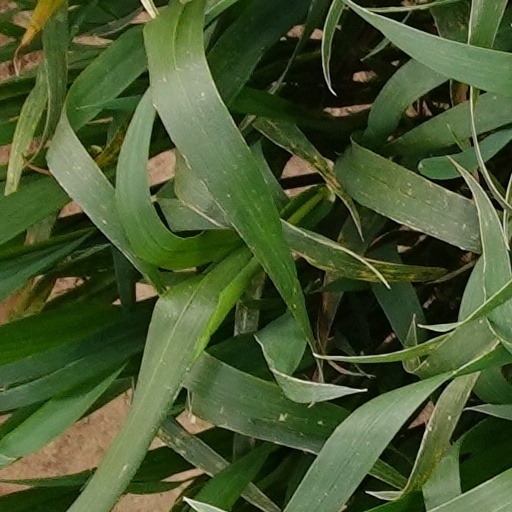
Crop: wheat